Cladoselache

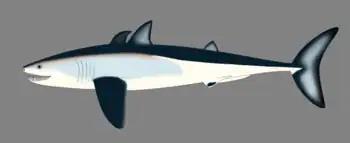

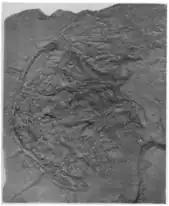

The anatomy of "Cladoselache" shows a mixture of derived and ancestral characteristics. The skeleton is composed of tessellated cartilage, a complex tissue unique to chondrichthyans. Tessellated cartilage combines flexible cartilage fibers with a loose mosaic of irregular calcified plates, known as tesserae.